Stanka Gjurić

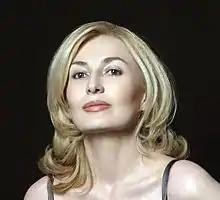
Gjurić in 2010

Stanka Gjurić (born 20 January 1966) is a Croatian poet, essayist, actress, filmmaker and ex model. She is a member of the Croatian Writers' Association, Croatian Academy of Science and Art in Diaspora (Basel, Switzerland) and HDS ZAMP. She has also acted in seven feature films.